Alberto Pellegrino

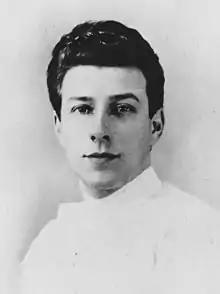

Alberto Pellegrino (20 May 1930 – 9 March 1996) was an Italian fencer. He won two gold and two silver medals with the Italian épée and foil teams at the 1956, 1960 and 1964 Olympic Games.